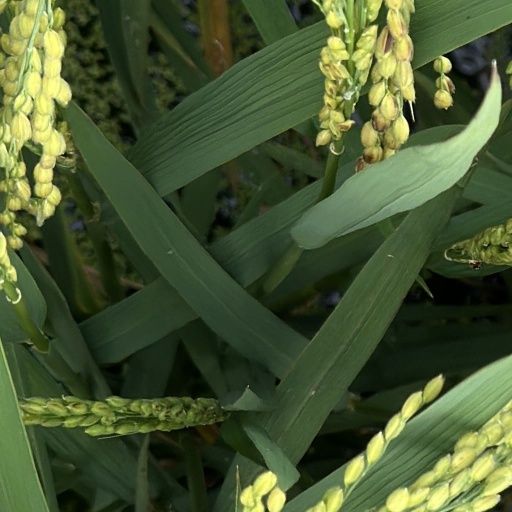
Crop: rice